Hummingbird

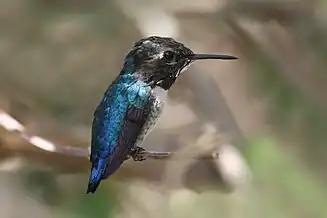
Adult male bee hummingbird, Cuba

Hummingbirds are the smallest known and smallest living avian theropod dinosaurs. The iridescent colors and highly specialized feathers of many species (mainly in males) give some hummingbirds exotic common names, such as sun gem, fairy, woodstar, sapphire or sylph.